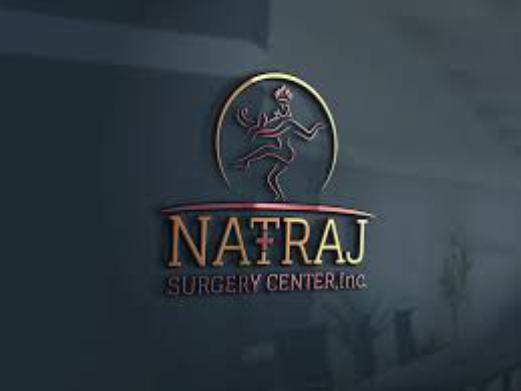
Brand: nataraj
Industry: Transportation